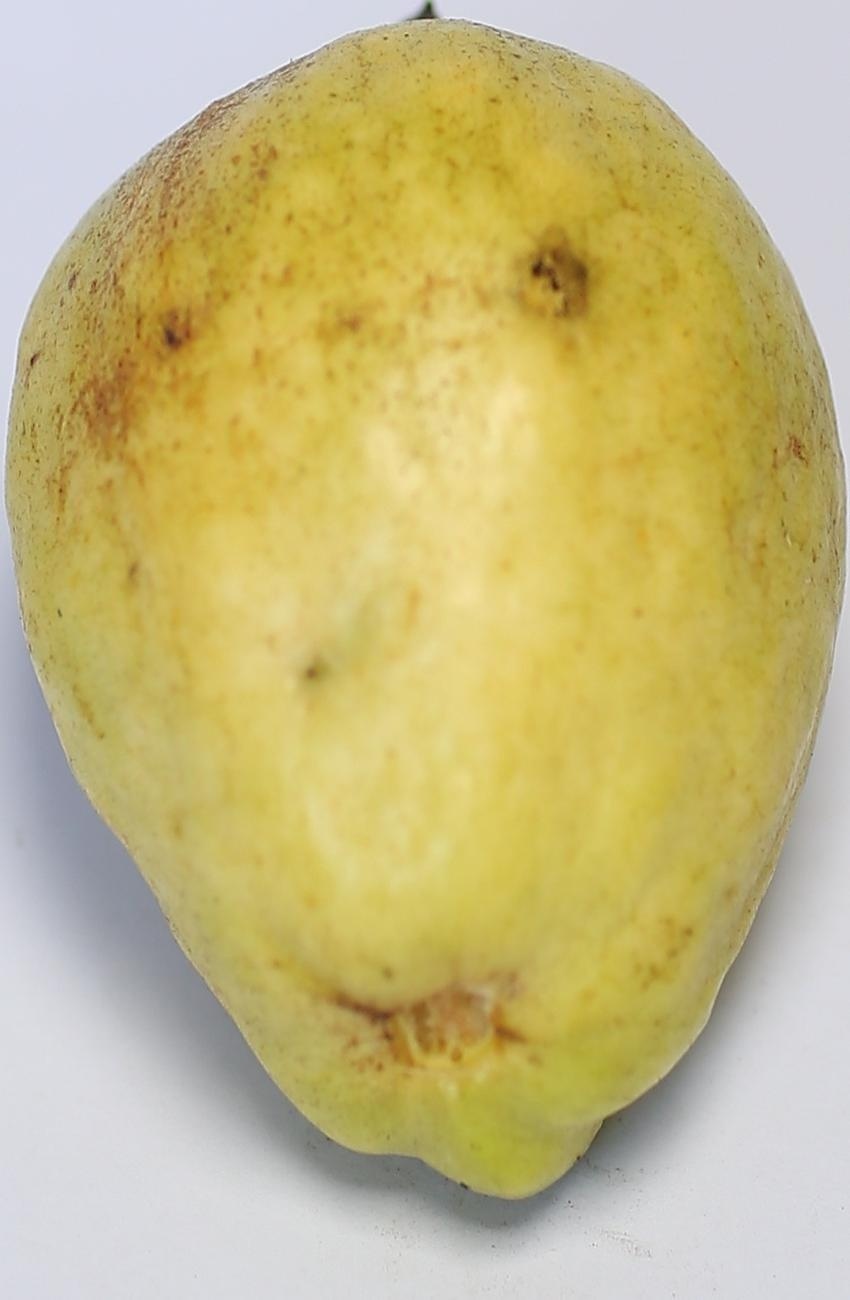
Maturity: ripe
Variety: thadhrami